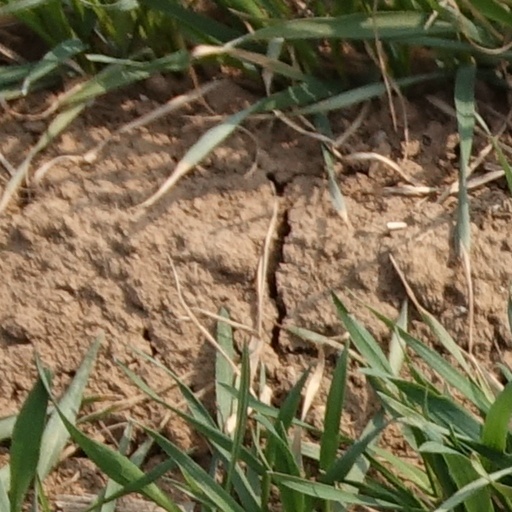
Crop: wheat